United Nations Security Council Resolution 1711

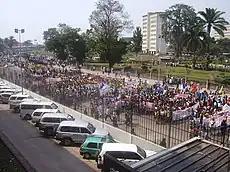
Demonstrations in support of the 2006 elections in Kinshasa

United Nations Security Council Resolution 1711, adopted unanimously on September 29, 2006, after recalling all previous resolutions concerning the situation in the Democratic Republic of the Congo, including resolutions 1565 (2004), 1592 (2005), 1596 (2005), 1621 (2005), 1628 (2005), 1635 (2005), 1671 (2006) and 1693 (2006), and resolutions 1650 (2005), 1669 (2006), 1692 (2006) on the situation in Burundi and the African Great Lakes region, the Council extended the mandate of the United Nations Mission in the Democratic Republic of Congo (MONUC) until February 15, 2007.